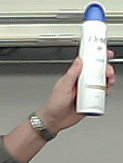
Product: dove_spray